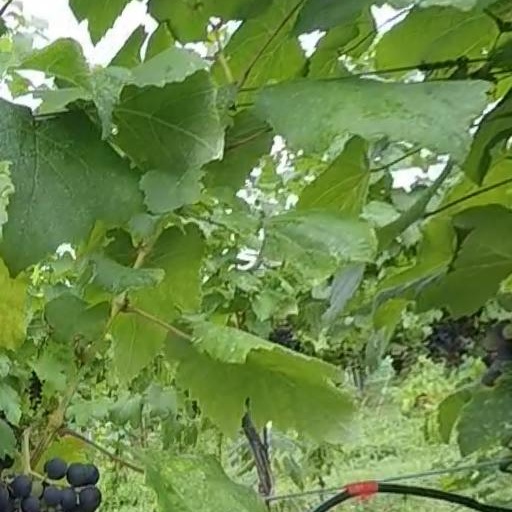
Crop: grape